Richter City Roller Derby

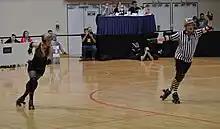
Roller Derby Team New Zealand member Tuff Bikkies (Meryn McAulay), jamming for Smash Malice in the 2011 Richter City intraleague final.

In 2009 and 2010 two teams contested the intraleague competition; Brutal Pageant (pink & red/beauty pageant theme) and Smash Malice (leopard print/trailer trash theme). By mid-2010, a bout attracted a crowd of more than 3,500 people. In 2011 the intraleague competition was expanded to include a third team; Comic Slams (blue & silver/super hero and Comic Sans font theme). Comic Slams made the season final, but were beaten by Smash Malice in the title bout.